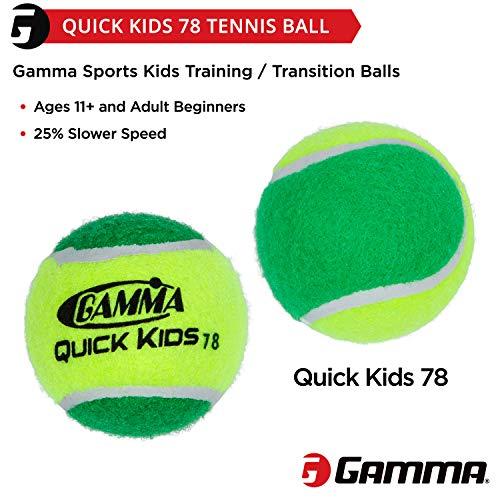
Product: Gamma Beginner Child or Adult Training (Transition) Practice Tennis Balls: Orange or Green Dot, Quick Kids 36, 60, or 78 (25%-50% Slower Ball Speed) - 12, 36, 48, 60 Pack Sizes
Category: Sports & Outdoors | Sports & Fitness | Tennis & Racquet Sports | Tennis
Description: TRAINING TENNIS BALLS: Designed for younger players learning the game, these beginner tennis balls are a great choice for use when instructing children or adult beginners on the fundamentals of tennis.
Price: $60.00